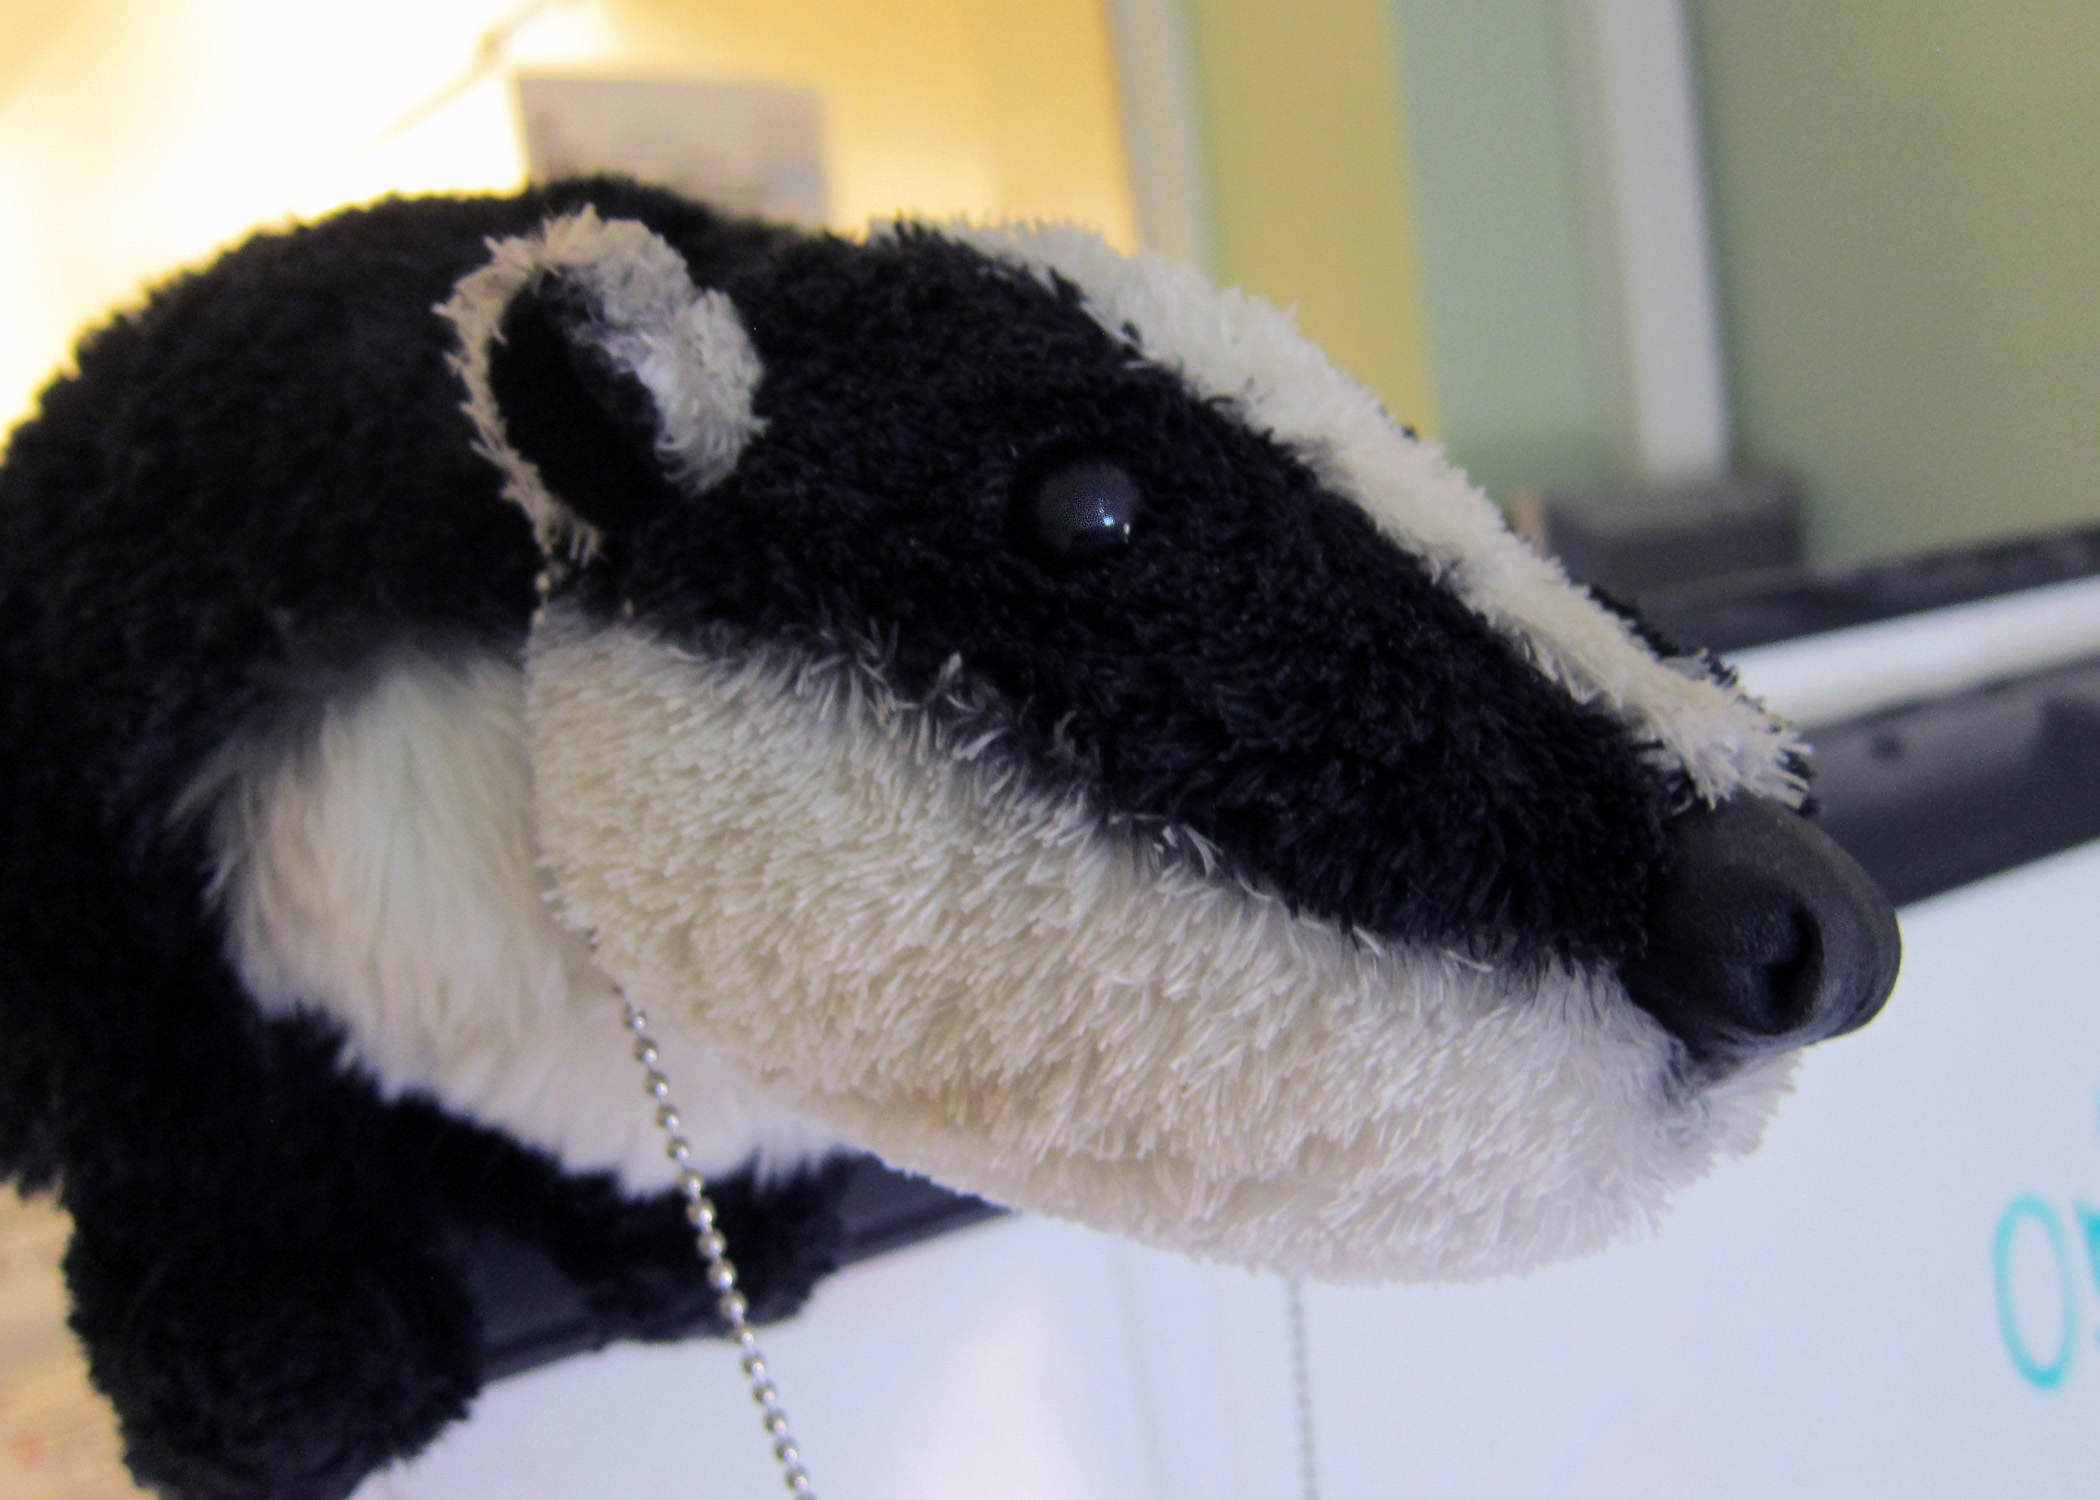
fur, mammal, ear, toy, textile, footwear, vertebrate, plush, iraq, jointbasebalad, giant panda, stuffed toy